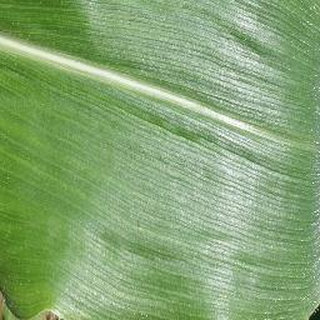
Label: healthy_corn